Bathurst Rebellion

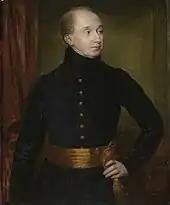
Governor Ralph Darling

The Bathurst Rebellion of 1830 was an outbreak of bushranging near Bathurst in the British penal colony (now the Australian state) of New South Wales.